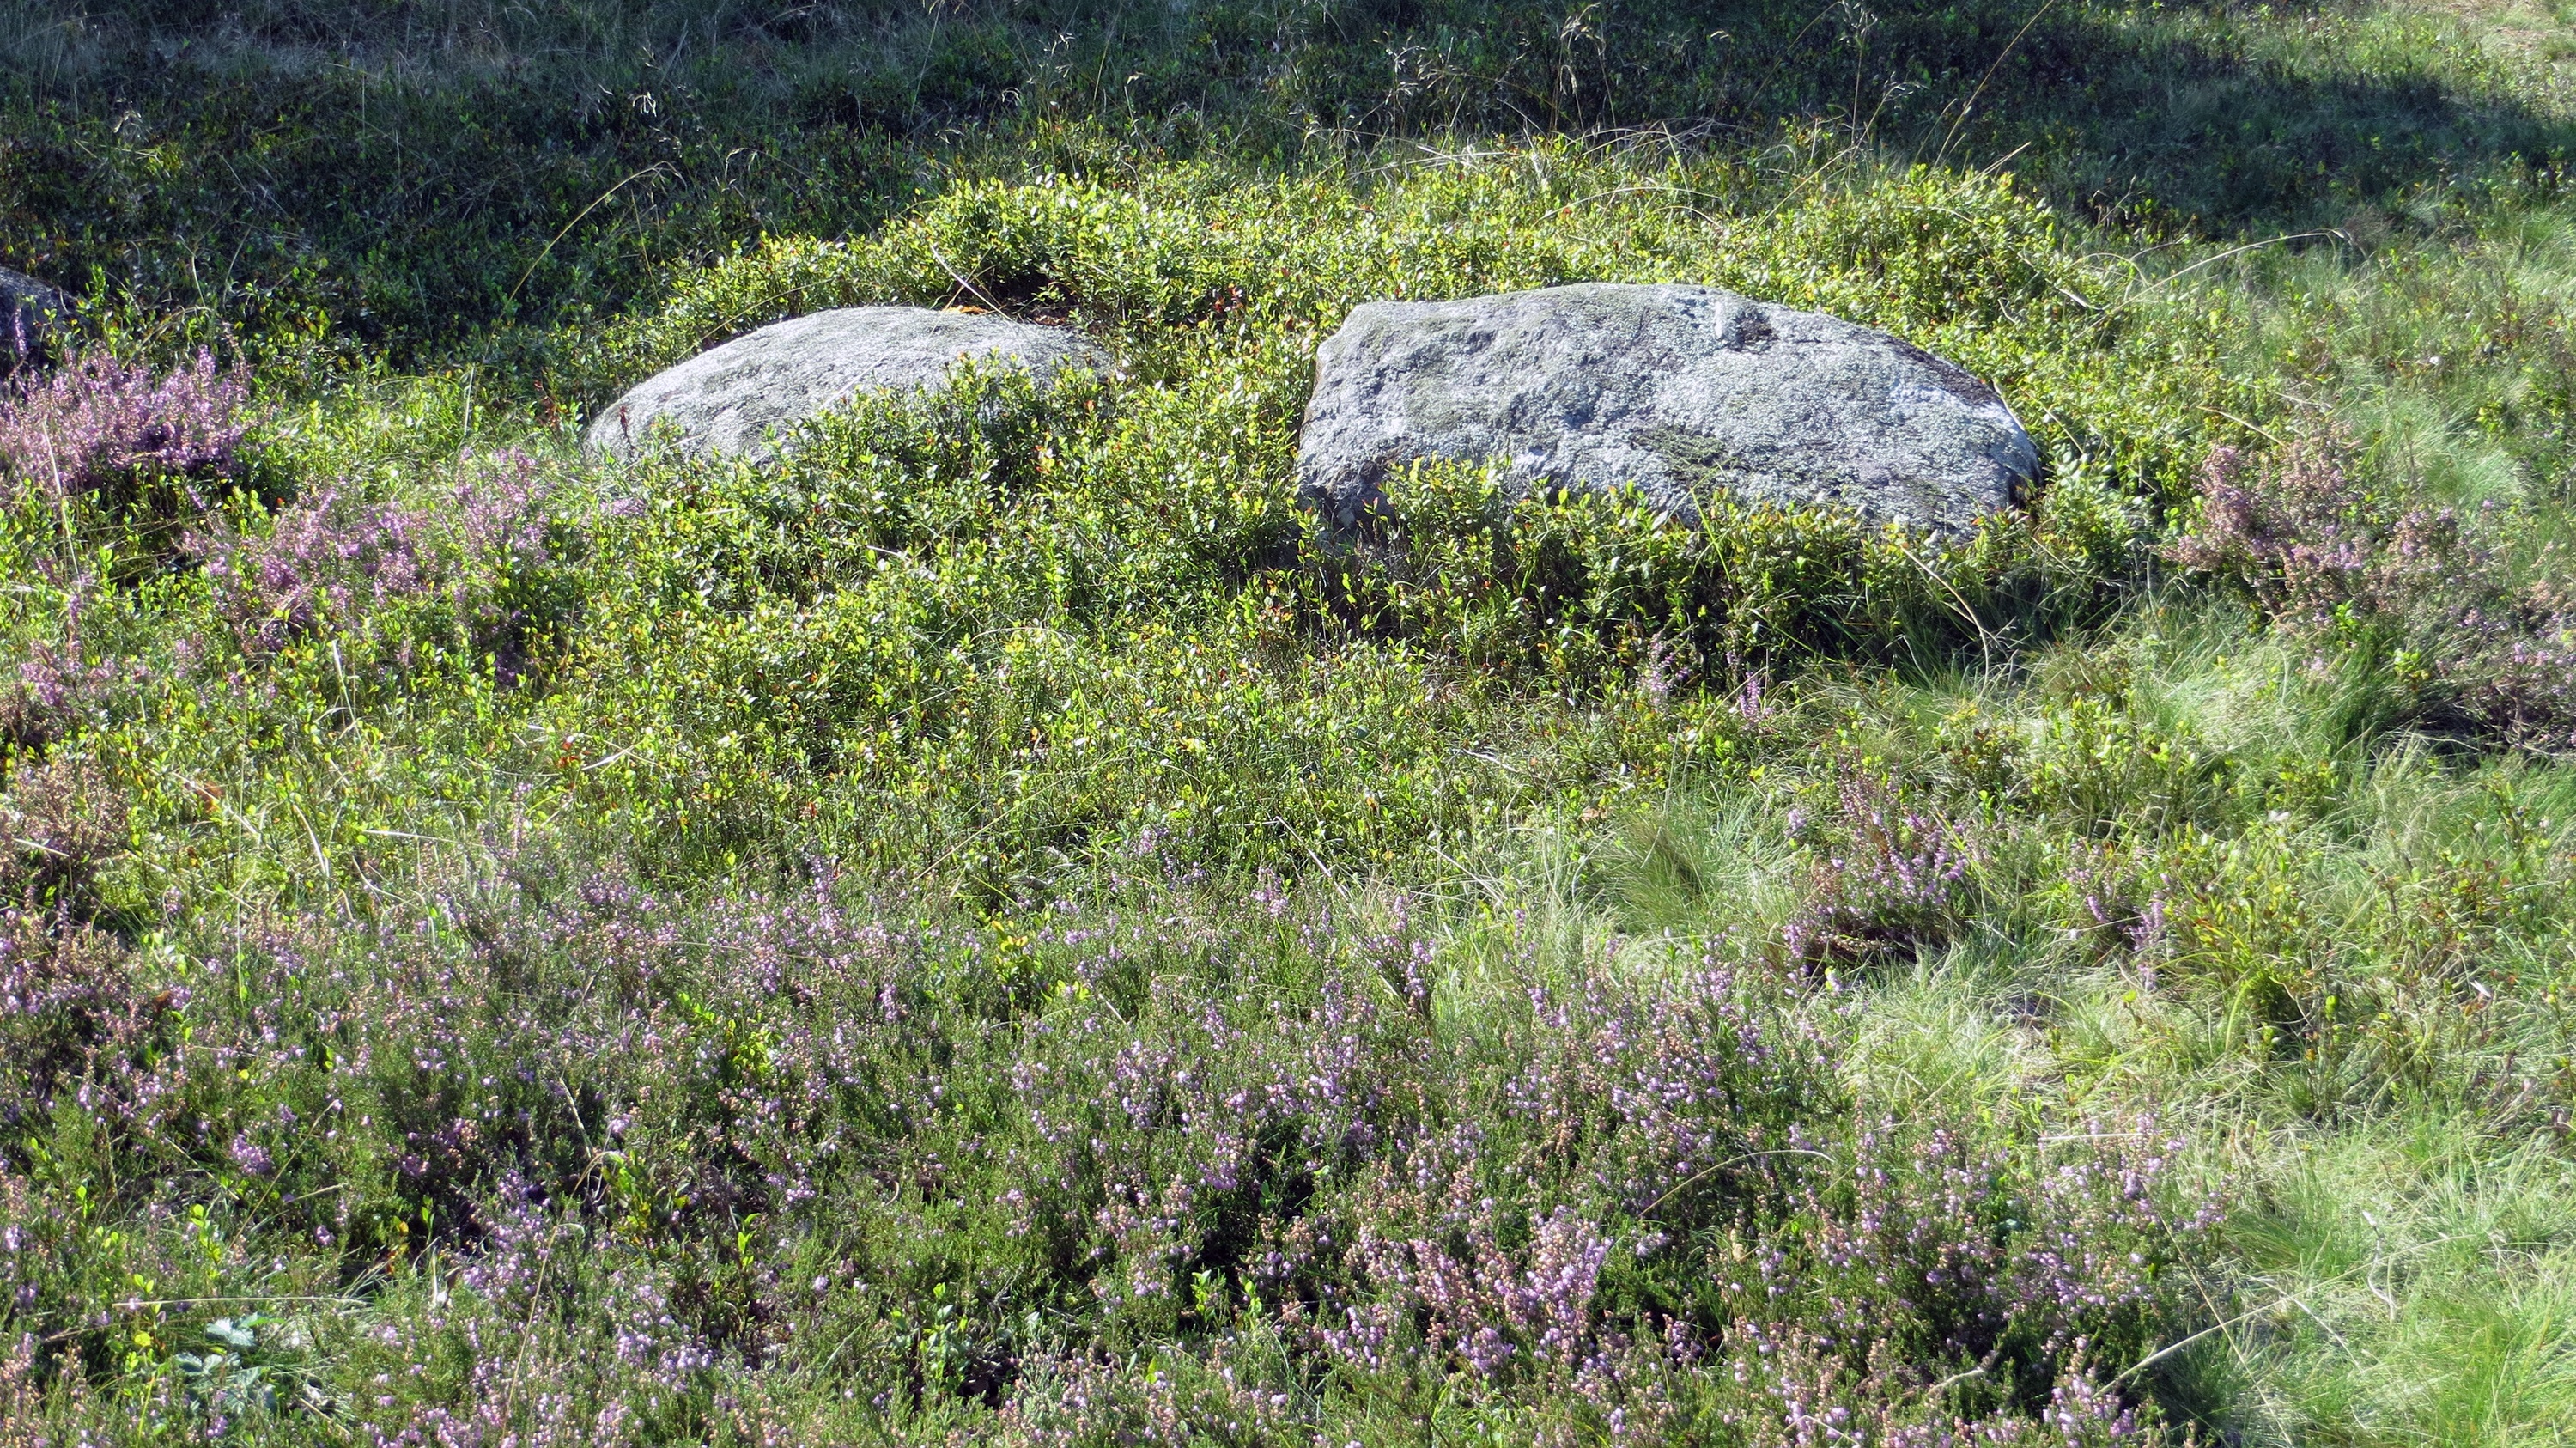
landscape, nature, grass, plant, hiking, lawn, meadow, prairie, flower, wildlife, flora, lavender, wildflower, flowers, trees, cycling, grassland, vegetation, shrub, wetland, bog, woodland, habitat, ecosystem, heather, heide, tundra, erika, heathland, flowering plant, l neburg heath, heather blossoms, bee keeping, bee house, natural environment, grass family, land plant, shrubland